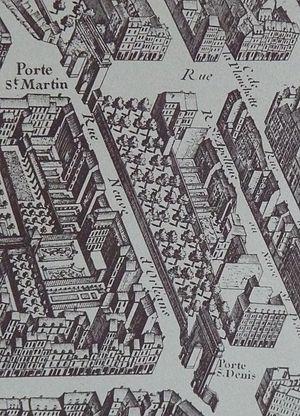
La rue Neuve d'Orléans sur le plan Turgot (1739)
Le boulevard Saint-Denis est une voie située à la lisière des 2ᵉ et 3ᵉ arrondissements de Paris au sud et 10ᵉ arrondissement au nord.